Describe the emotion expressed in this image:  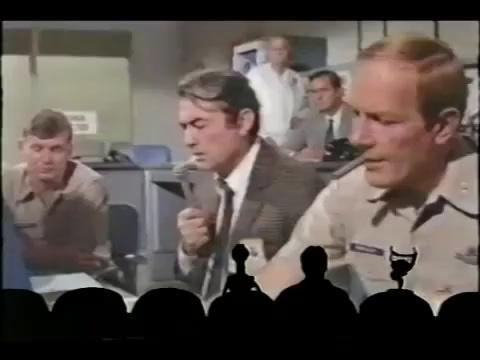
This person displays Fear, valence and arousal with low intensity.